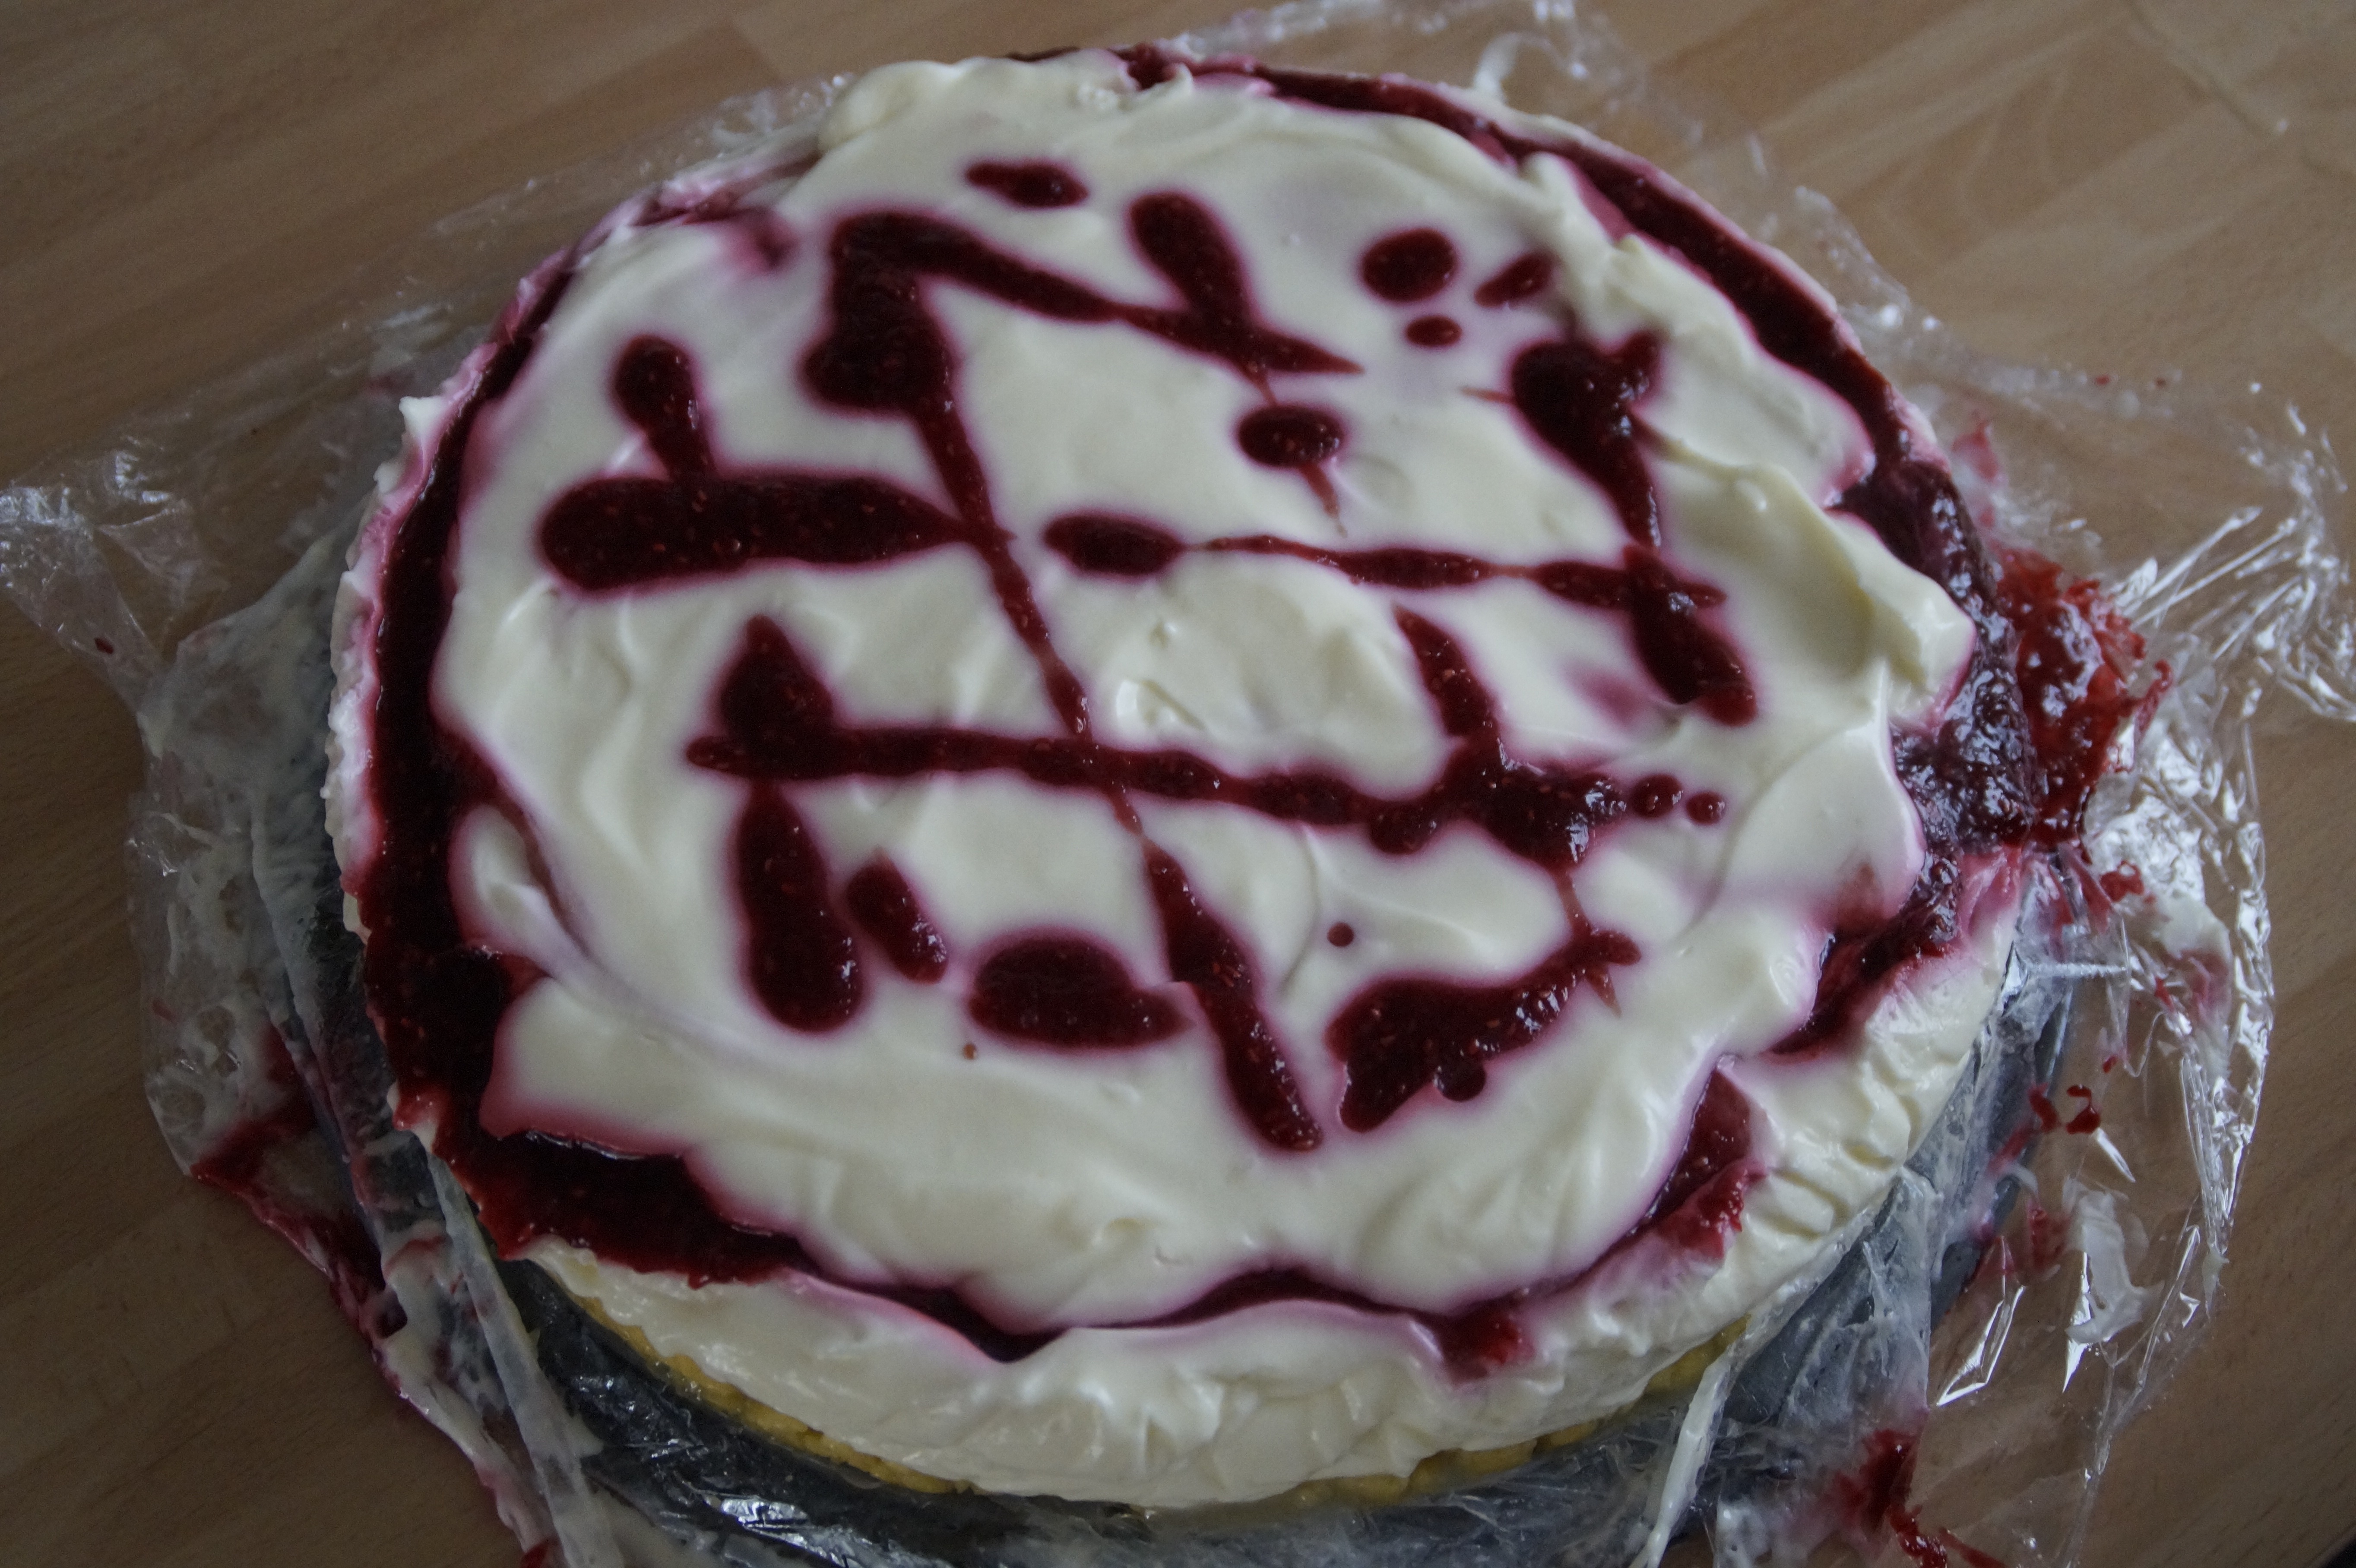
fruit, berry, sweet, celebration, food, produce, baking, dessert, eat, cream, delicious, cake, ornament, birthday cake, calories, whipped cream, festival, icing, baked goods, torte, mascarpone, buttercream, cream cake, cream pie, semifreddo